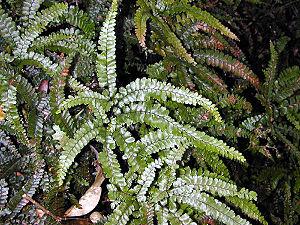
Adiantum est un genre d'environ 200 espèces de fougères de la famille des Pteridaceae.